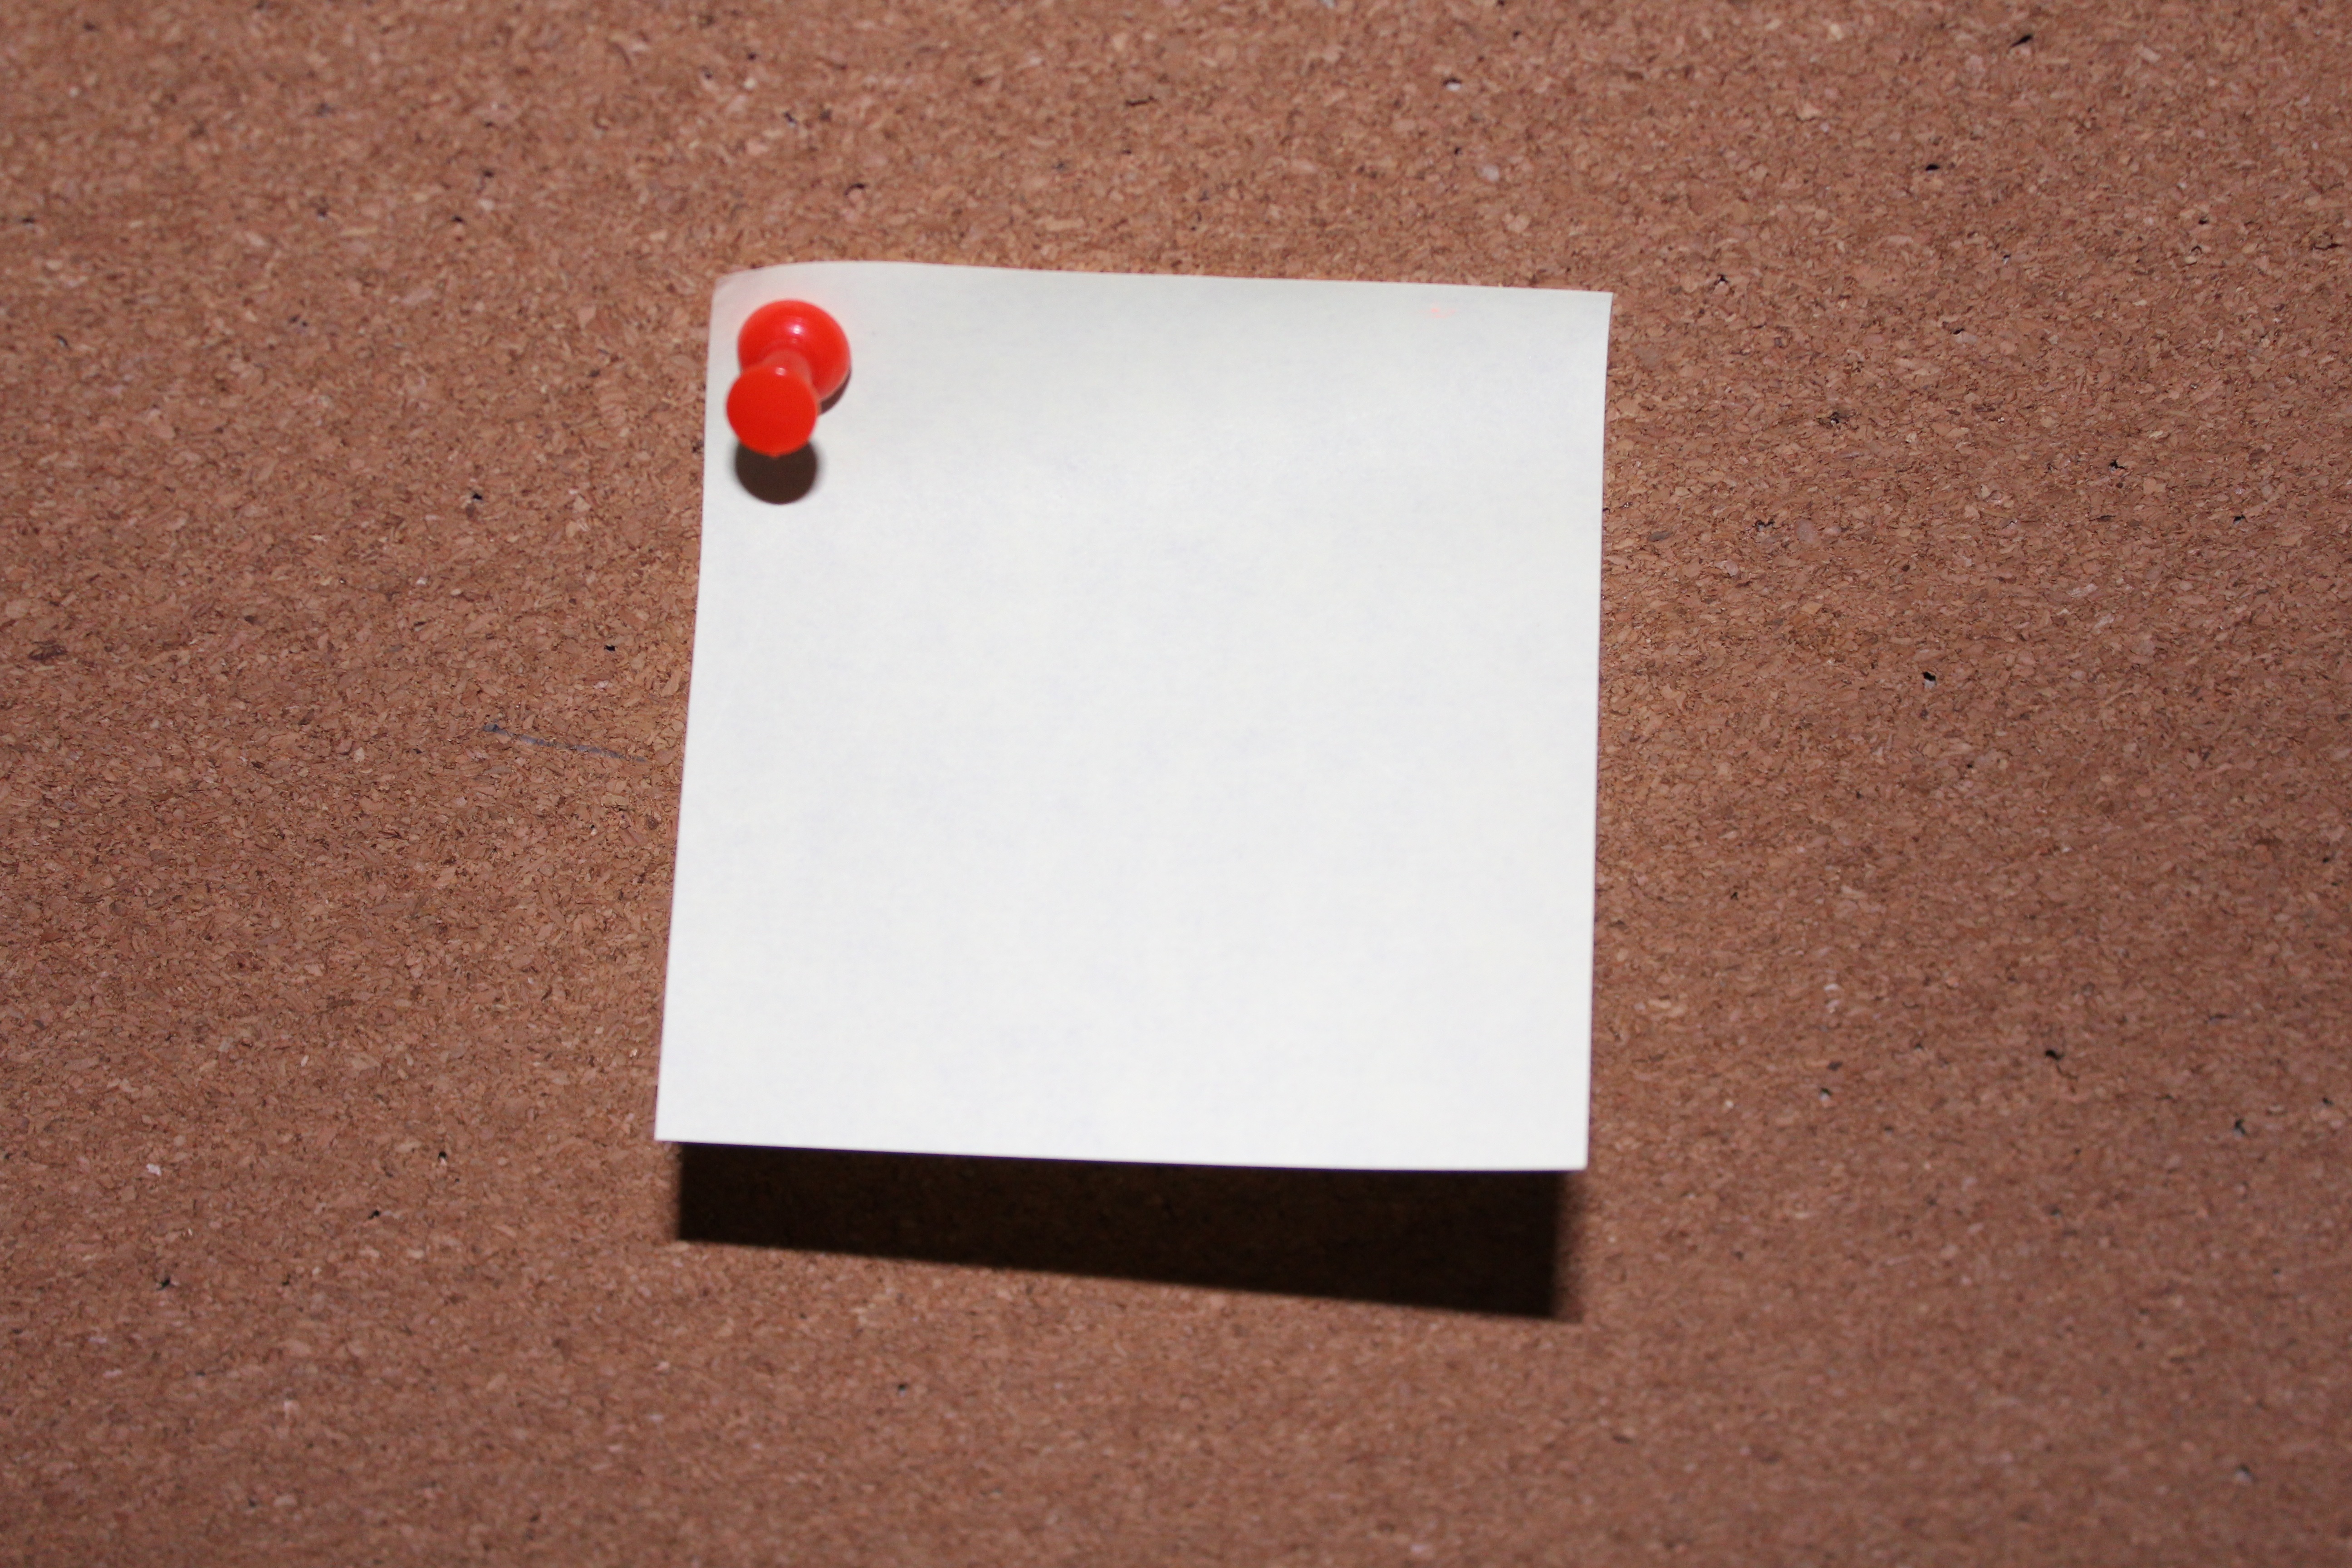
time, number, red, color, office, communication, paper, material, circle, note, brand, pin, shape, list, info, memo, post it, pinning, stickies, cork wall, bulletin board